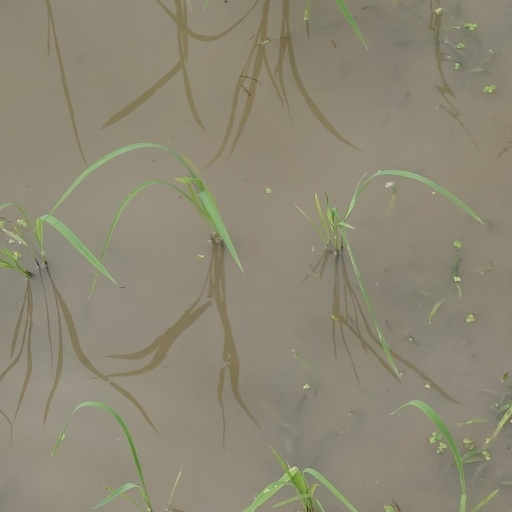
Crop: rice